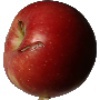
Label: Apple Braeburn 1